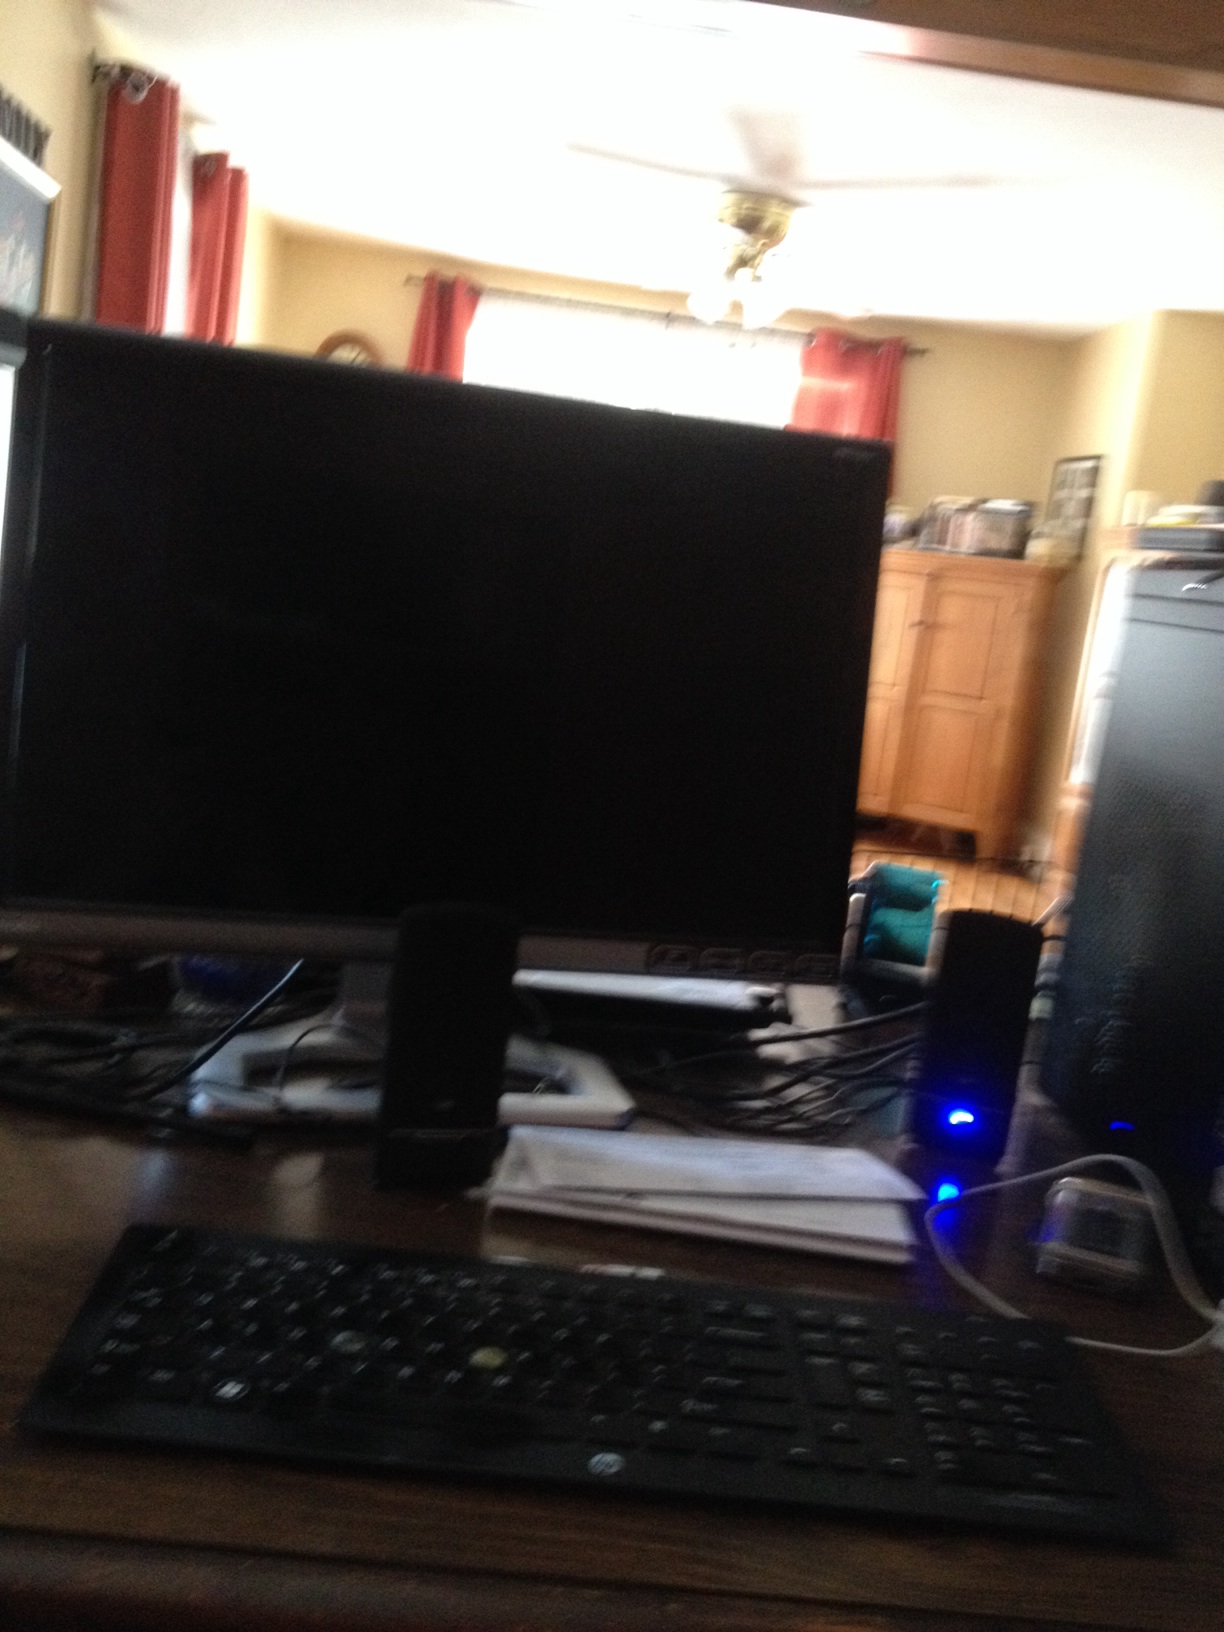Question: Yeah, just disregard this, I'm just testing to see if this will go over Facebook. Thanks.
Answer: unanswerable